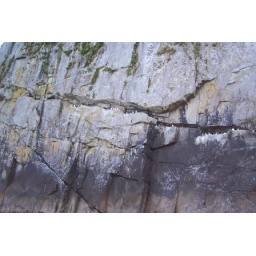
There were thousands of birds hanging out on this rock island in Resurrection Bay